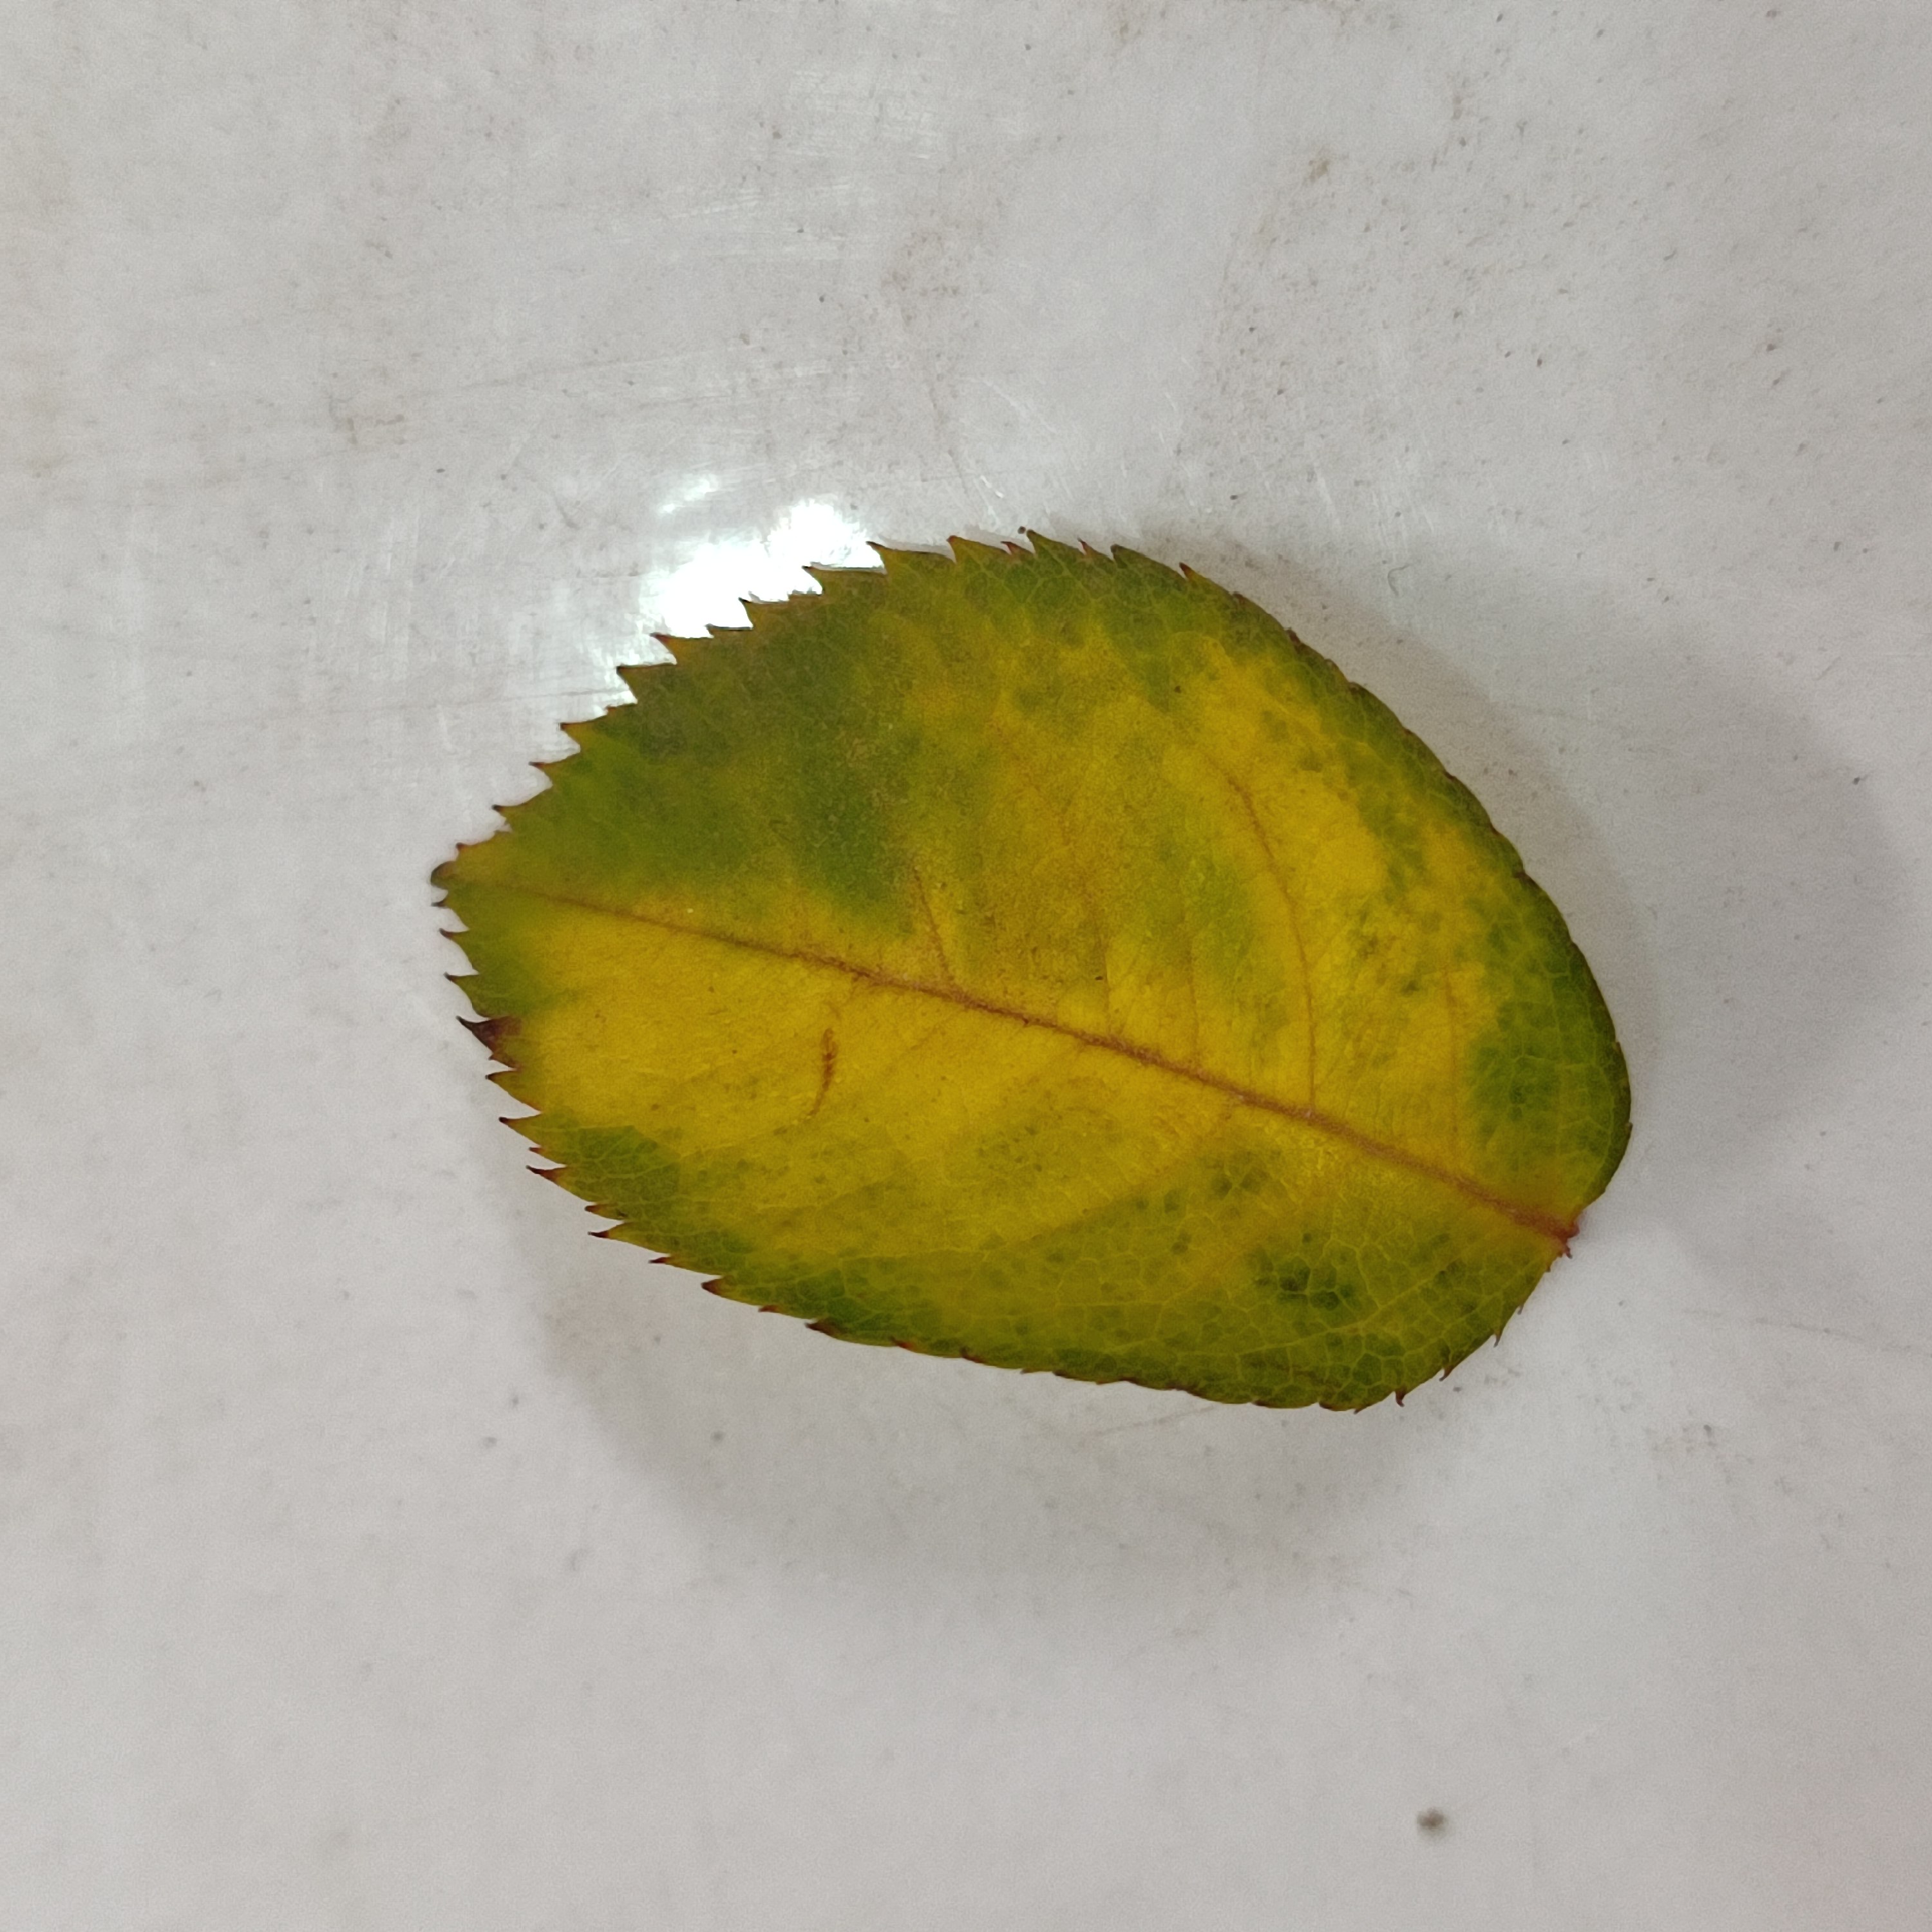
Label: Yellow Mosaic Virus